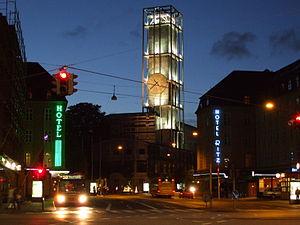
L'hôtel de ville d'Aarhus, Danemark, a été inauguré le 2 juin 1941. Il a été conçu par les architectes Arne Jacobsen et Erik Møller.